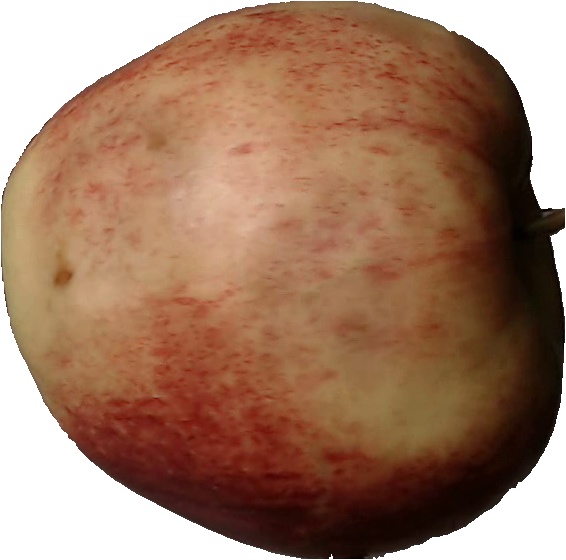
Label: apple_red_3